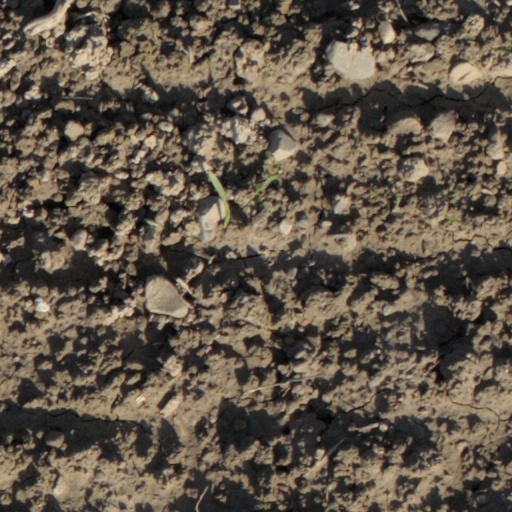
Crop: wheat